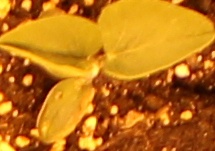
Label: Soybean